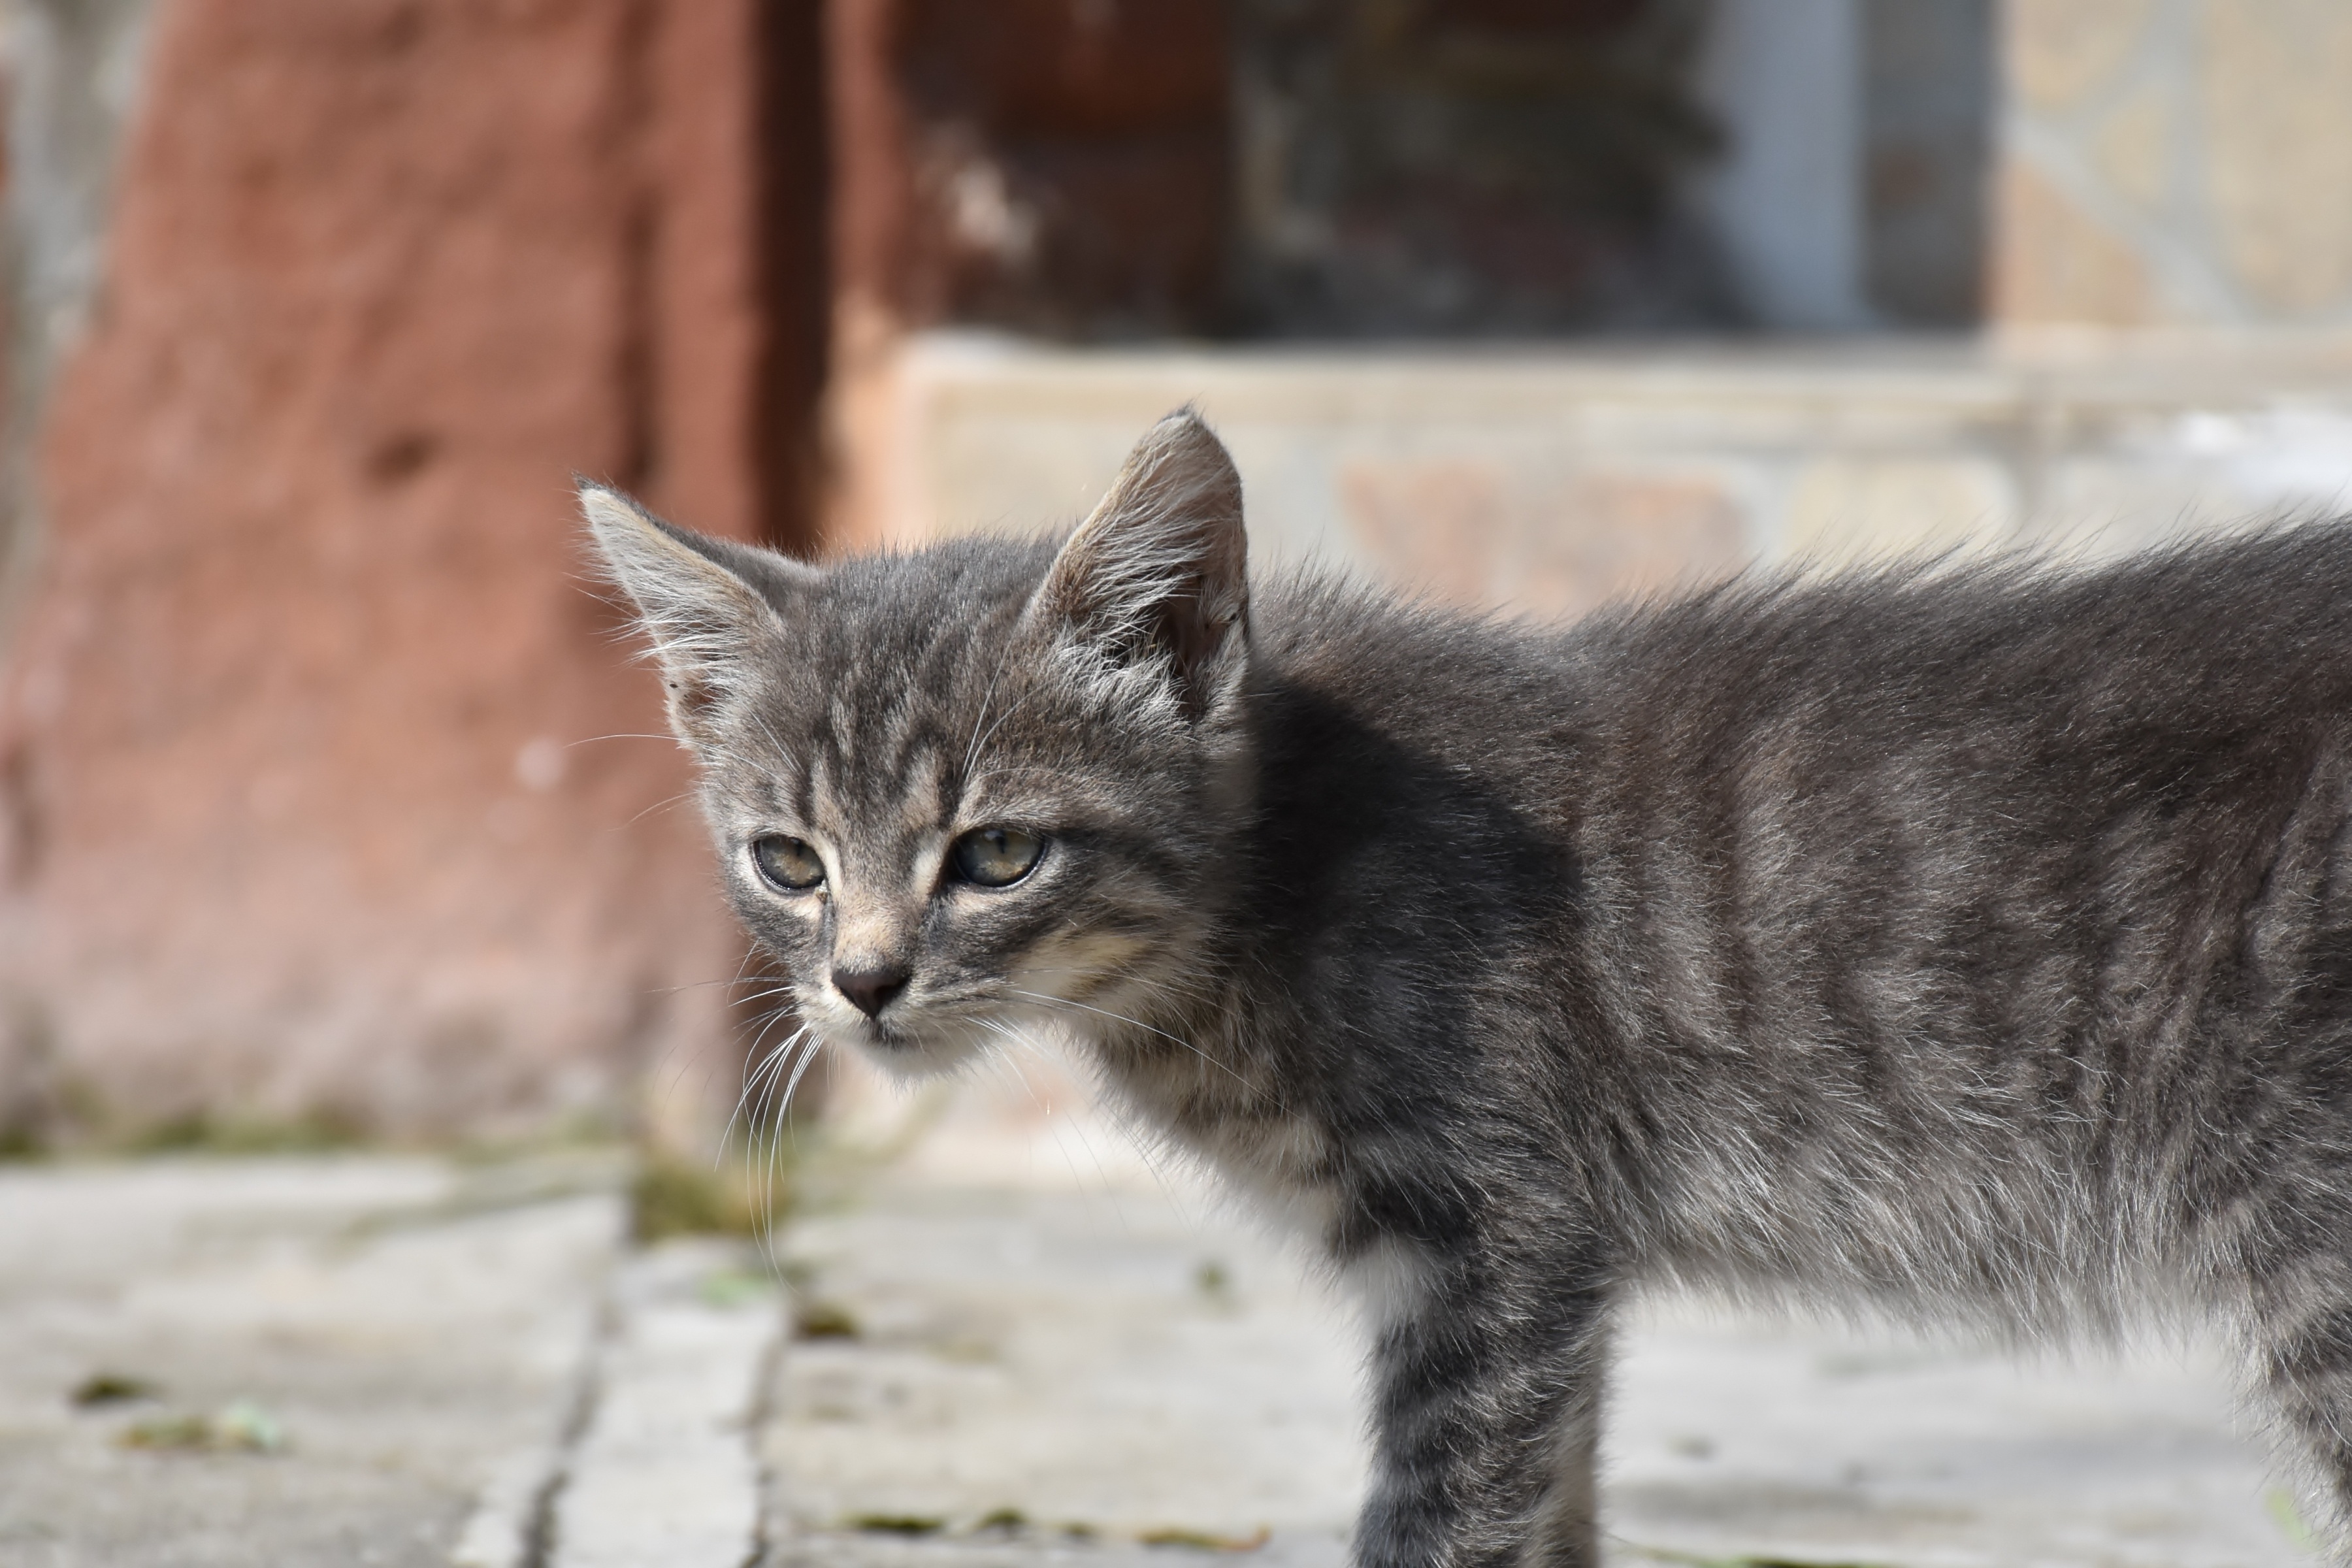
nature, sweet, view, animal, pet, kitten, cat, mammal, fauna, playful, whiskers, grey, furry, head, lurking, vertebrate, mieze, hunter, curious, attention, animal world, domestic cat, cat face, young cat, european shorthair, wild cat, small to medium sized cats, cat like mammal, nebelung, domestic short haired cat, pixie bob